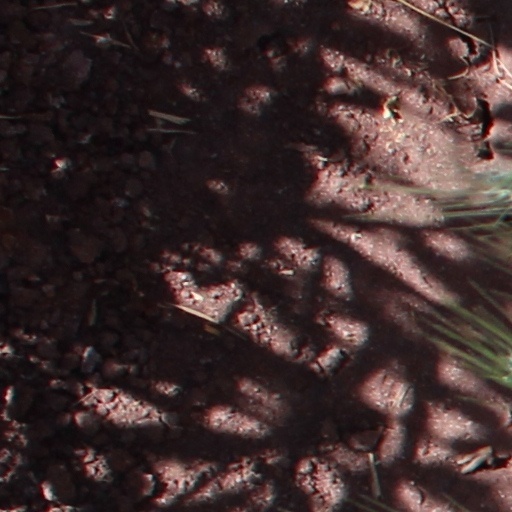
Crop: wheat